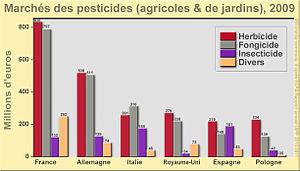
Graphique représentant pour 6 pays européens, les valeurs monétaires (en millions d’euros) des marchés phytosanitaires, pour 4 types de pesticides (Insecticide, fongicide, désherbant, divers) pour 2009, selon l'UIPP, citant l'ECPA (association européenne des firmes phytosanitaires, pour ""European Crop Protection Association"") comme source"
Un pesticide est une substance utilisée pour lutter contre des organismes considérés comme nuisibles. C'est un terme générique qui rassemble les insecticides, les fongicides, les herbicides et les parasiticides conçus pour avoir une action biocide. Les pesticides s'attaquent respectivement aux insectes ravageurs, aux champignons, aux « adventices » et aux vers parasites.
L'Union des industries de la protection des plantes est une organisation professionnelle française et un lobby regroupant les entreprises qui commercialisent en France des produits phytosanitaires, des pesticides et plus généralement toute solution technologique en faveur de la protection des cultures.